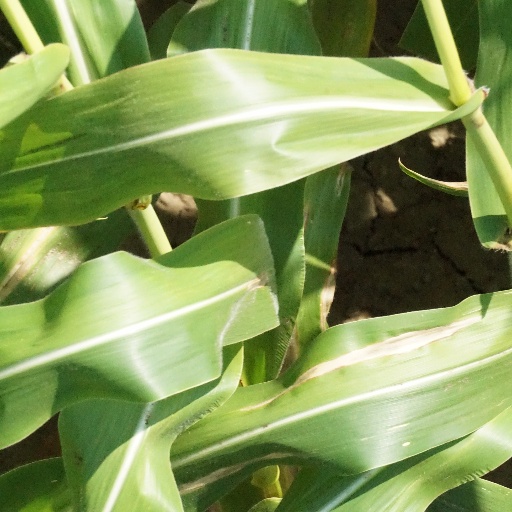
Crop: maize; corn